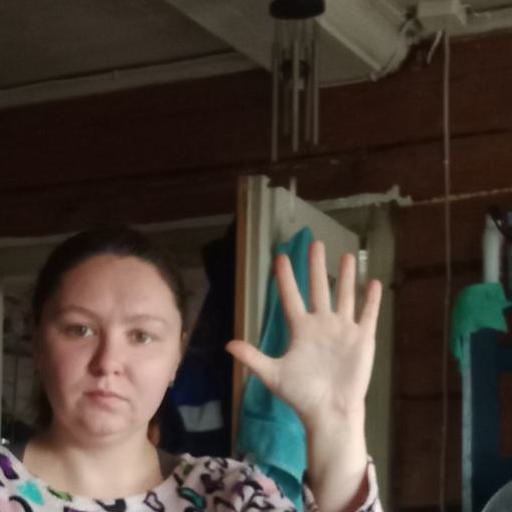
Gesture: palm